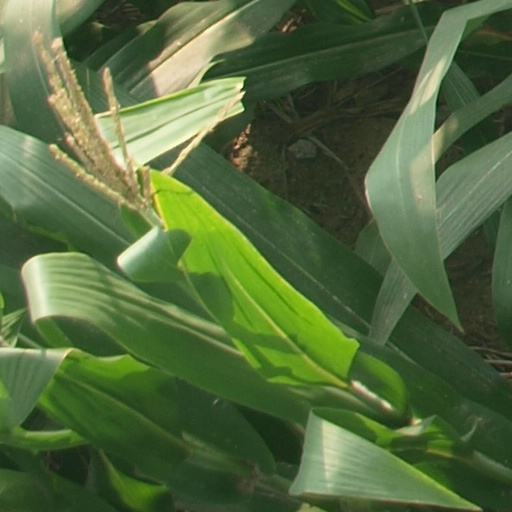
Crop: maize; corn